Simona Necidová

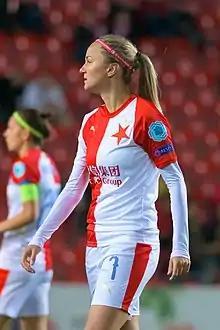
Necidová with Slavia Prague in 2019

Simona Necidová (born 20 January 1994) is a Czech football defender who played for Czech First Division club Slavia Prague and the Czech Republic national team. Her elder brother Tomáš Necid is also an international footballer.